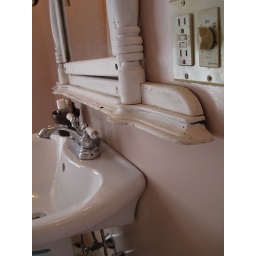
the medicine cabinet is built in behind the upcycled dresser mirror